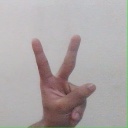
अक्षर: क